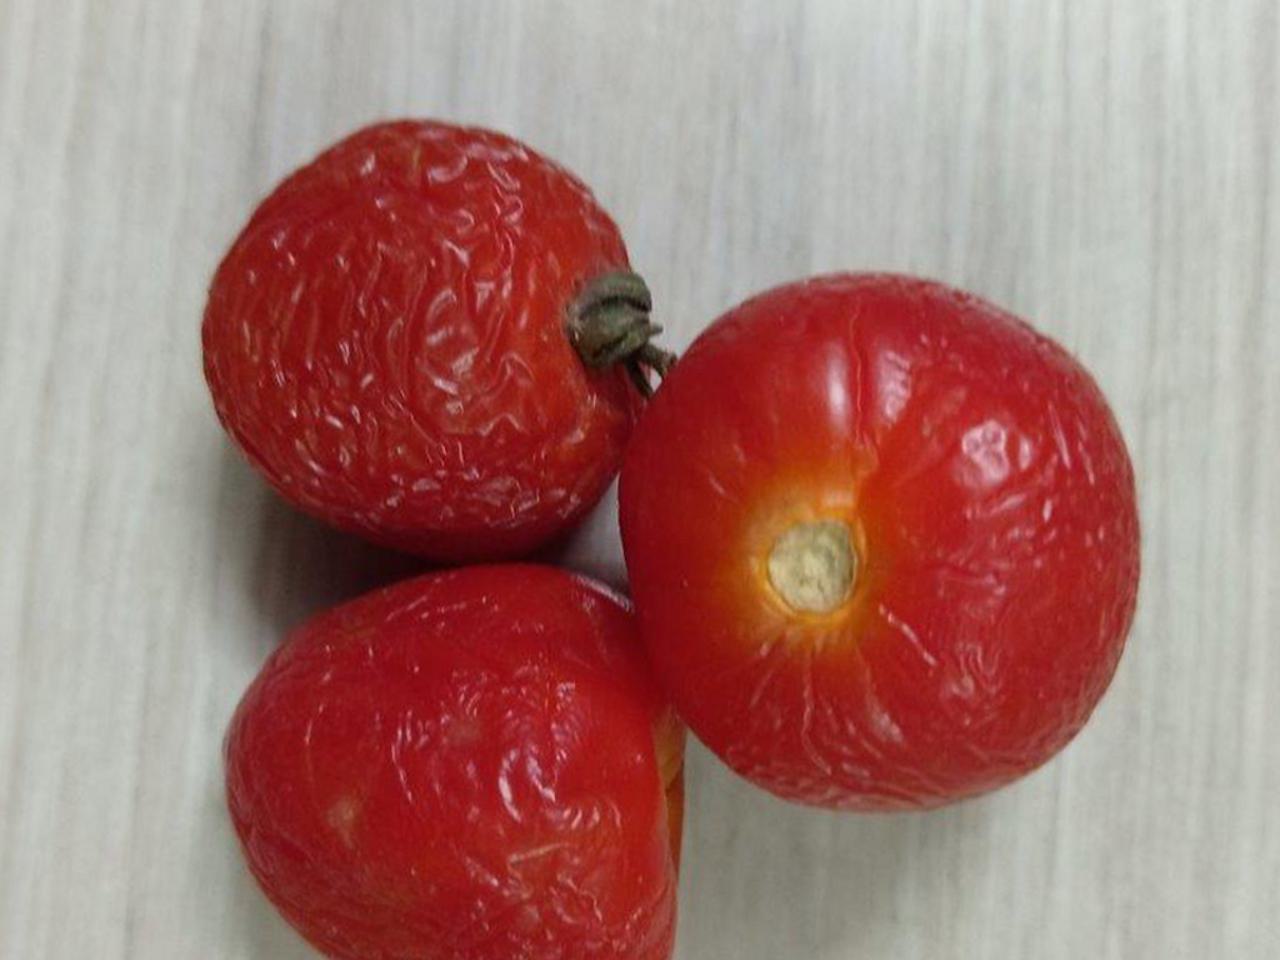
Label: Rotten